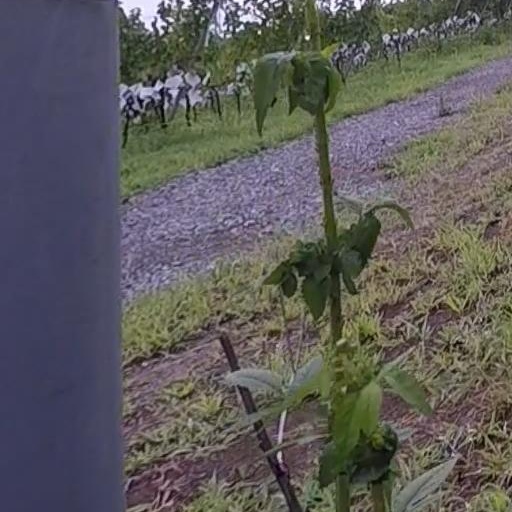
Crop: grape